Robert Aickman

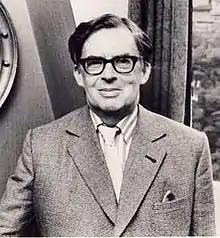

Robert Fordyce Aickman (27 June 1914 – 26 February 1981) was an English writer and conservationist. As a conservationist, he co-founded the Inland Waterways Association, a group which has preserved from destruction and restored England's inland canal system. As a writer, he is best known for his supernatural fiction, which he described as "strange stories". Aickman's fiction often relied on unsettling atmosphere and indirect suggestion, along with characters who experience "dislocation in time and space", rather than explicit depiction of supernatural or gory events.